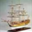
Label: ship